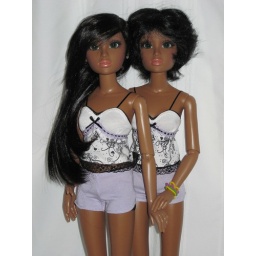
Finally got around to removing #9 L from her box..What a lovely pair of green eyed girls